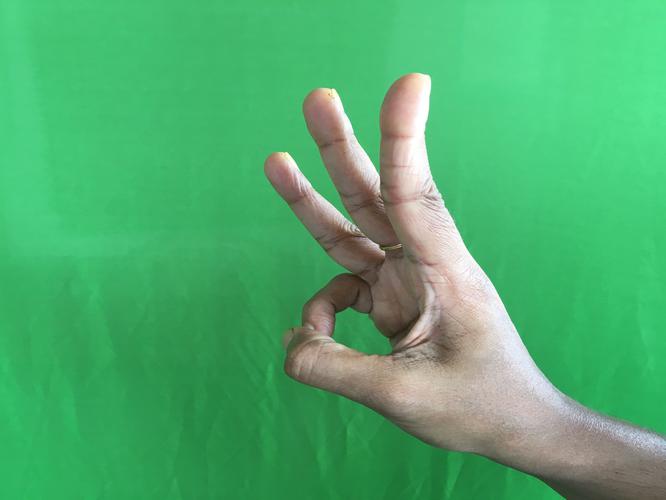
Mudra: Trishulam
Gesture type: single_hand